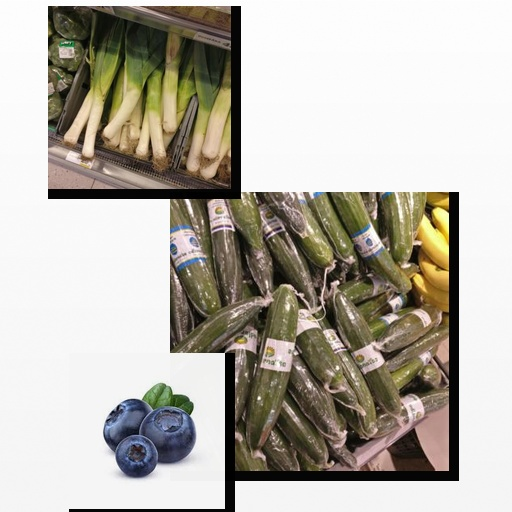
Food items: blueberry, leek, cucumber